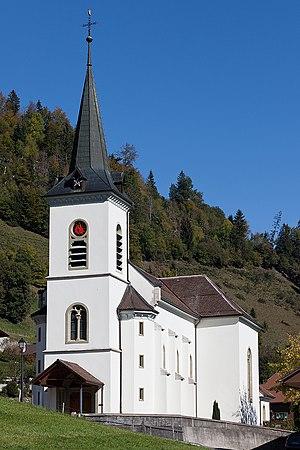
Eglise Saints-Jean-et Paul à Cerniat (FR)